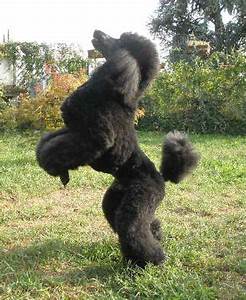
Label: dog